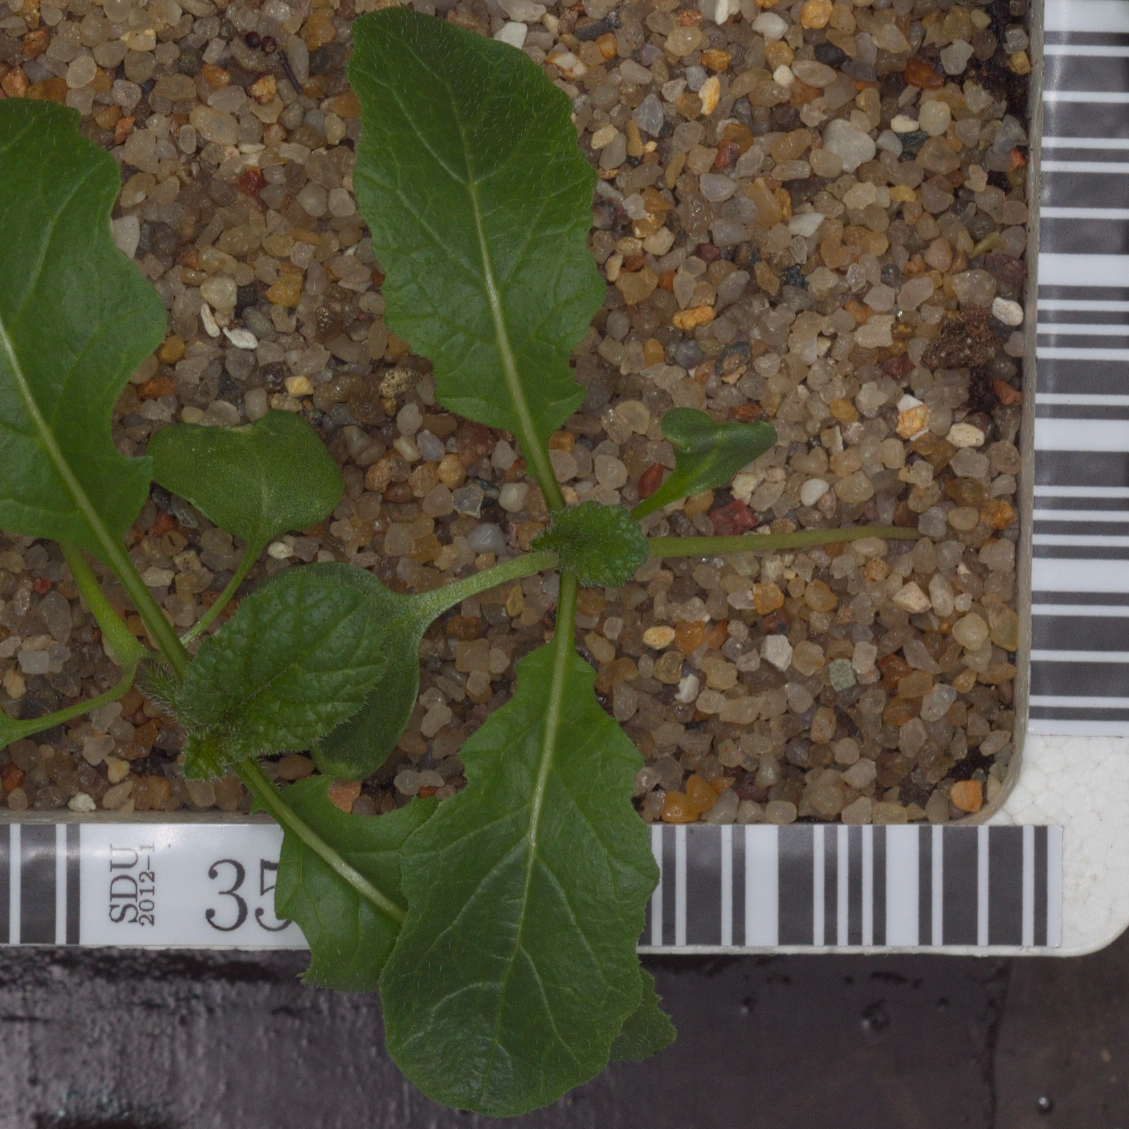
Label: charlock